Vivaldi Residences Cubao

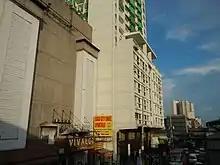
The tower's facade of its first sixteen floors, taken from the EDSA-Aurora Boulevard Overpass

Before the construction of the project was established, the tower formerly sits on the former Ocean Theater, an old movie theater which opened in the area in the 1970s, and was closed in the 1990s, due to rising competition from malls, equipped with movie theaters and additional retail stores within Metro Manila. The theater was eventually auctioned for ownership in 2008, at a price tag of ₱58 million, with many companies bidding for the ownership of the property. The companies involved in the bidding for the property are SM Prime, First View Corp., and Eurotel. On November 18, 2008, Eurotel won the sale for the property, offering ₱91.8 million, after Then-Mayor Feliciano Belmonte Jr. and other Quezon City officials voted on the company's bet, beating SM Prime's ₱80 million and First View's ₱110 million bets, while the Araneta Group remains as the project's landlord, as the project sits within the vicinity of the Araneta City.